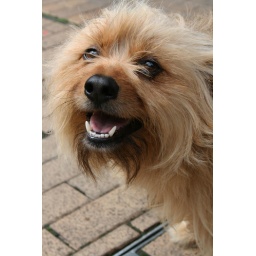
This dog chose me when I was sitting on a bench in town, I wanted to keep him haha